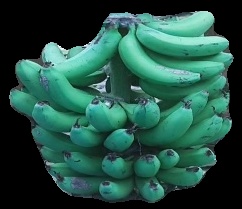
Variety: pachbale
Grade: grade3